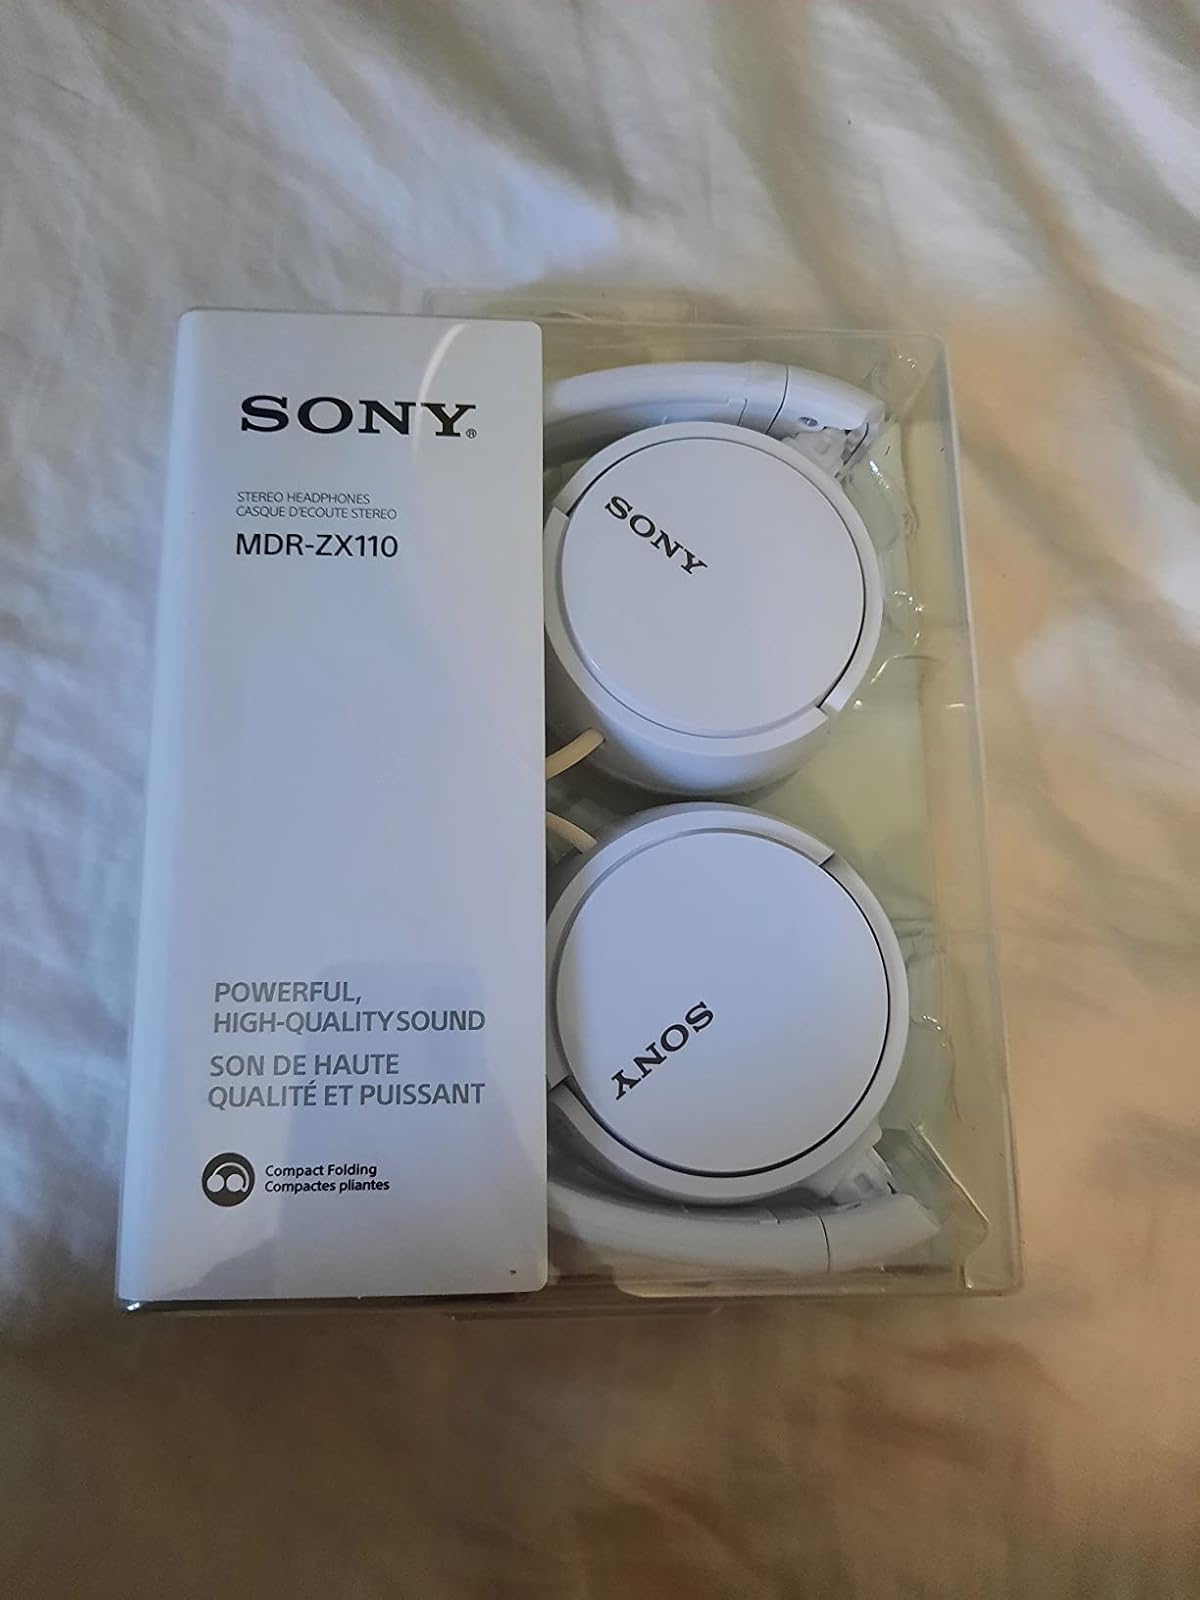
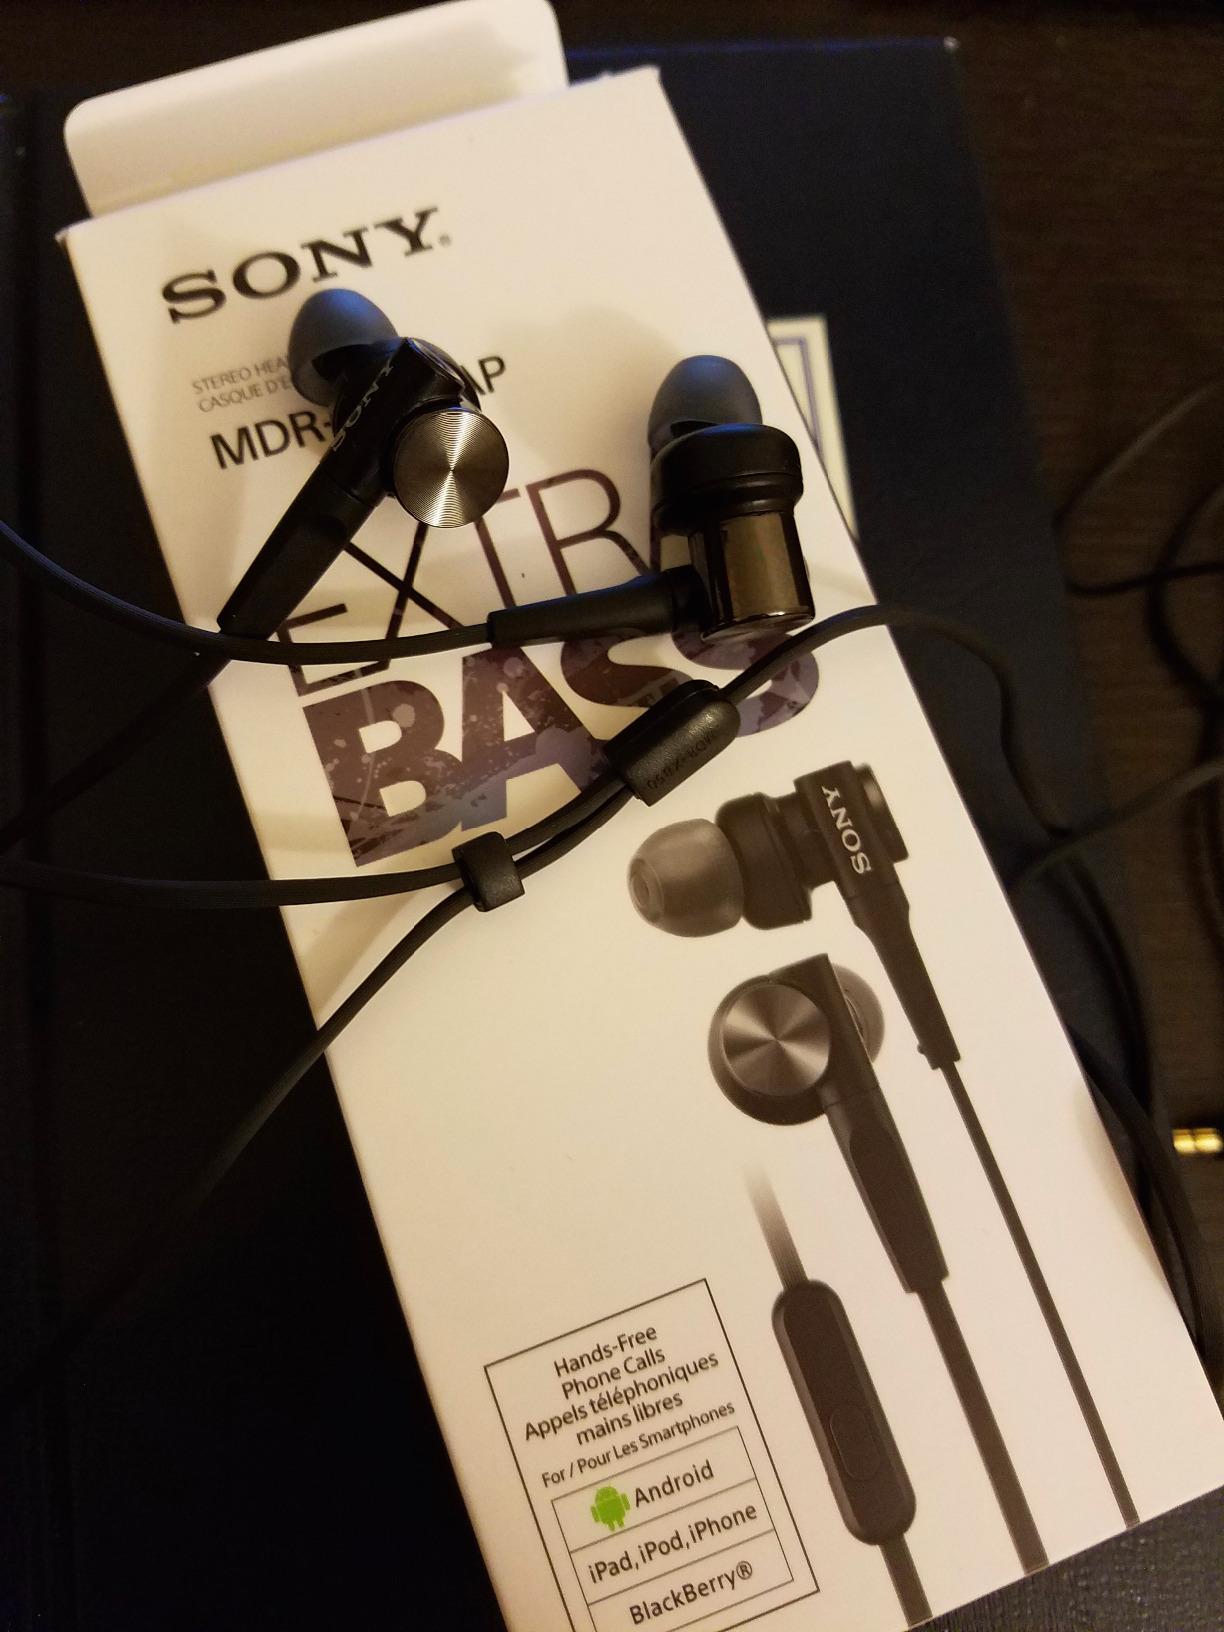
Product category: headphones
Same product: no